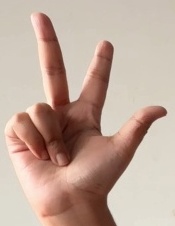
ASL sign: 3